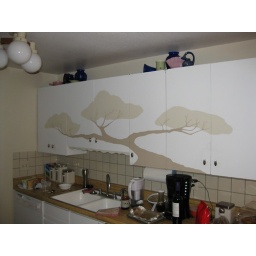
My Dad painted this Bonsai tree Mural on the kitchen cabinets at the condo in Ketchikan. I really dig it.